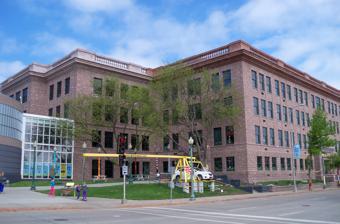
Building: Washington Pavilion of Arts and Science
Country: United States of America
Year built: 1908
Exterior of the Washington Pavilion "Stan" the T-Rex fossil skeleton that is in the building. The Washington Pavilion of Arts and Science opened in 1999 and houses an art gallery , concert hall , large-format theater , and science museum in Sioux Falls , South Dakota , United States . Its building, the former Washington High School , is listed on the National Register of Historic Places . History United States historic place Washington High School U.S. National Register of Historic Places Show map of South Dakota Show map of the United States Location 315 S. Main, Sioux Falls, South Dakota Coordinates 43°32′39″N 96°43′45″W / 43.544073°N 96.729035°W / 43.544073; -96.729035 Area 1 acre (0.40 ha) Built 1908 Architect Joseph Schwartz et al. Architectural style Classical Revival NRHP reference No. 86000248 Added to NRHP February 13, 1986 The Pavilion was a result of a renovation of the former building of Washington High School which was eventually moved to the northeast side of the city. The building is of Neoclassical styling and is architecturally interesting. It was designed by Sioux Falls architect Joseph Schwartz . The building's facade is created from large blocks of Sioux Quartzite , a pinkish quartzite native to the area and seen at the falls of the Big Sioux River . A small portion of the north wing is constructed of black rock which was believed to be black quartzite but is in fact corson diabase , which is hardened liquid magma . It was listed on the National Register of Historic Places in 1986. Contents The Washington Pavilion of Arts and Science contains the Kirby Science Discovery Center , a massive 3 floor, regional, hands-on science experience. The Pavilion also houses two performing arts centers, which play host to several Broadway productions, operas , dance and concert productions. The South Dakota Symphony's home also hosts dance groups as well as smaller theater and choral events. The Visual Arts Center , hosts seven galleries of changing exhibits, and the Egger gallery which hosts the Northern Plains Tribal Art collection. The VAC hosts a variety local, regional and nationwide exhibitions, as well as Blockbuster exhibitions like Rodin, Andy Warhol, Ansel Adams and Toulouse-Lautrec. There are also many opportunities to participate in public programs like movies, panel discussions, art workshops, major events, etc. The VAC is free on Tuesdays, Saturday Mornings and the evenings of the First Friday of every month; otherwise there is a small fee. The Wells Fargo Cinedome is a multiformat 60 ft dome theater which plays several different films per year. Virtually every space within the Pavilion is available for rent for business functions, weddings, receptions and conventions. The Washington Pavilion during 2023 started renovations on their cinedome turning it into the Sweetman Planetarium References